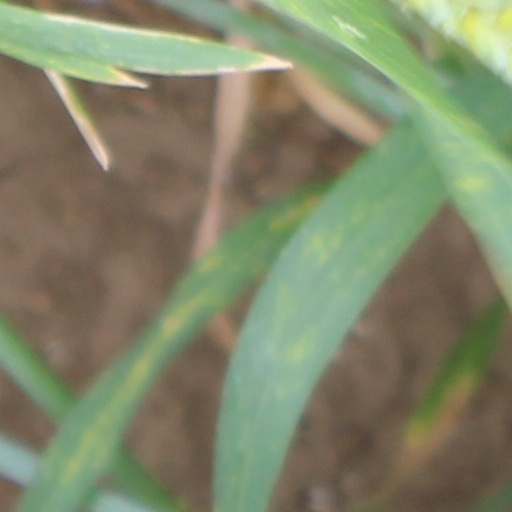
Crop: wheat